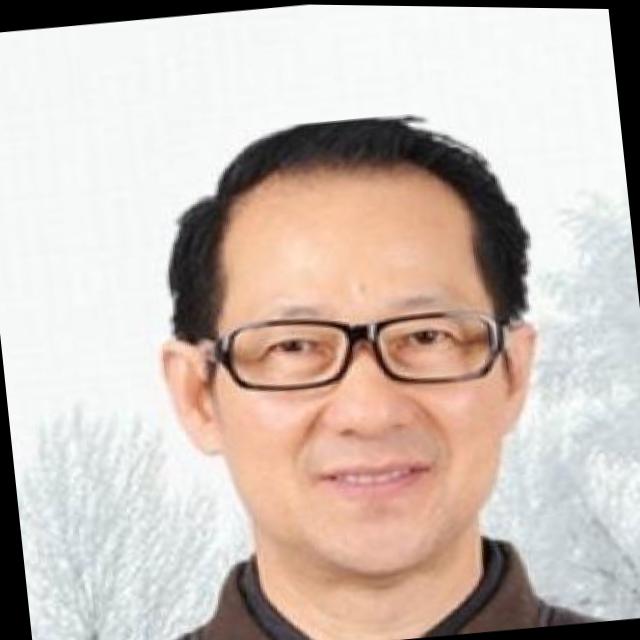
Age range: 45-64